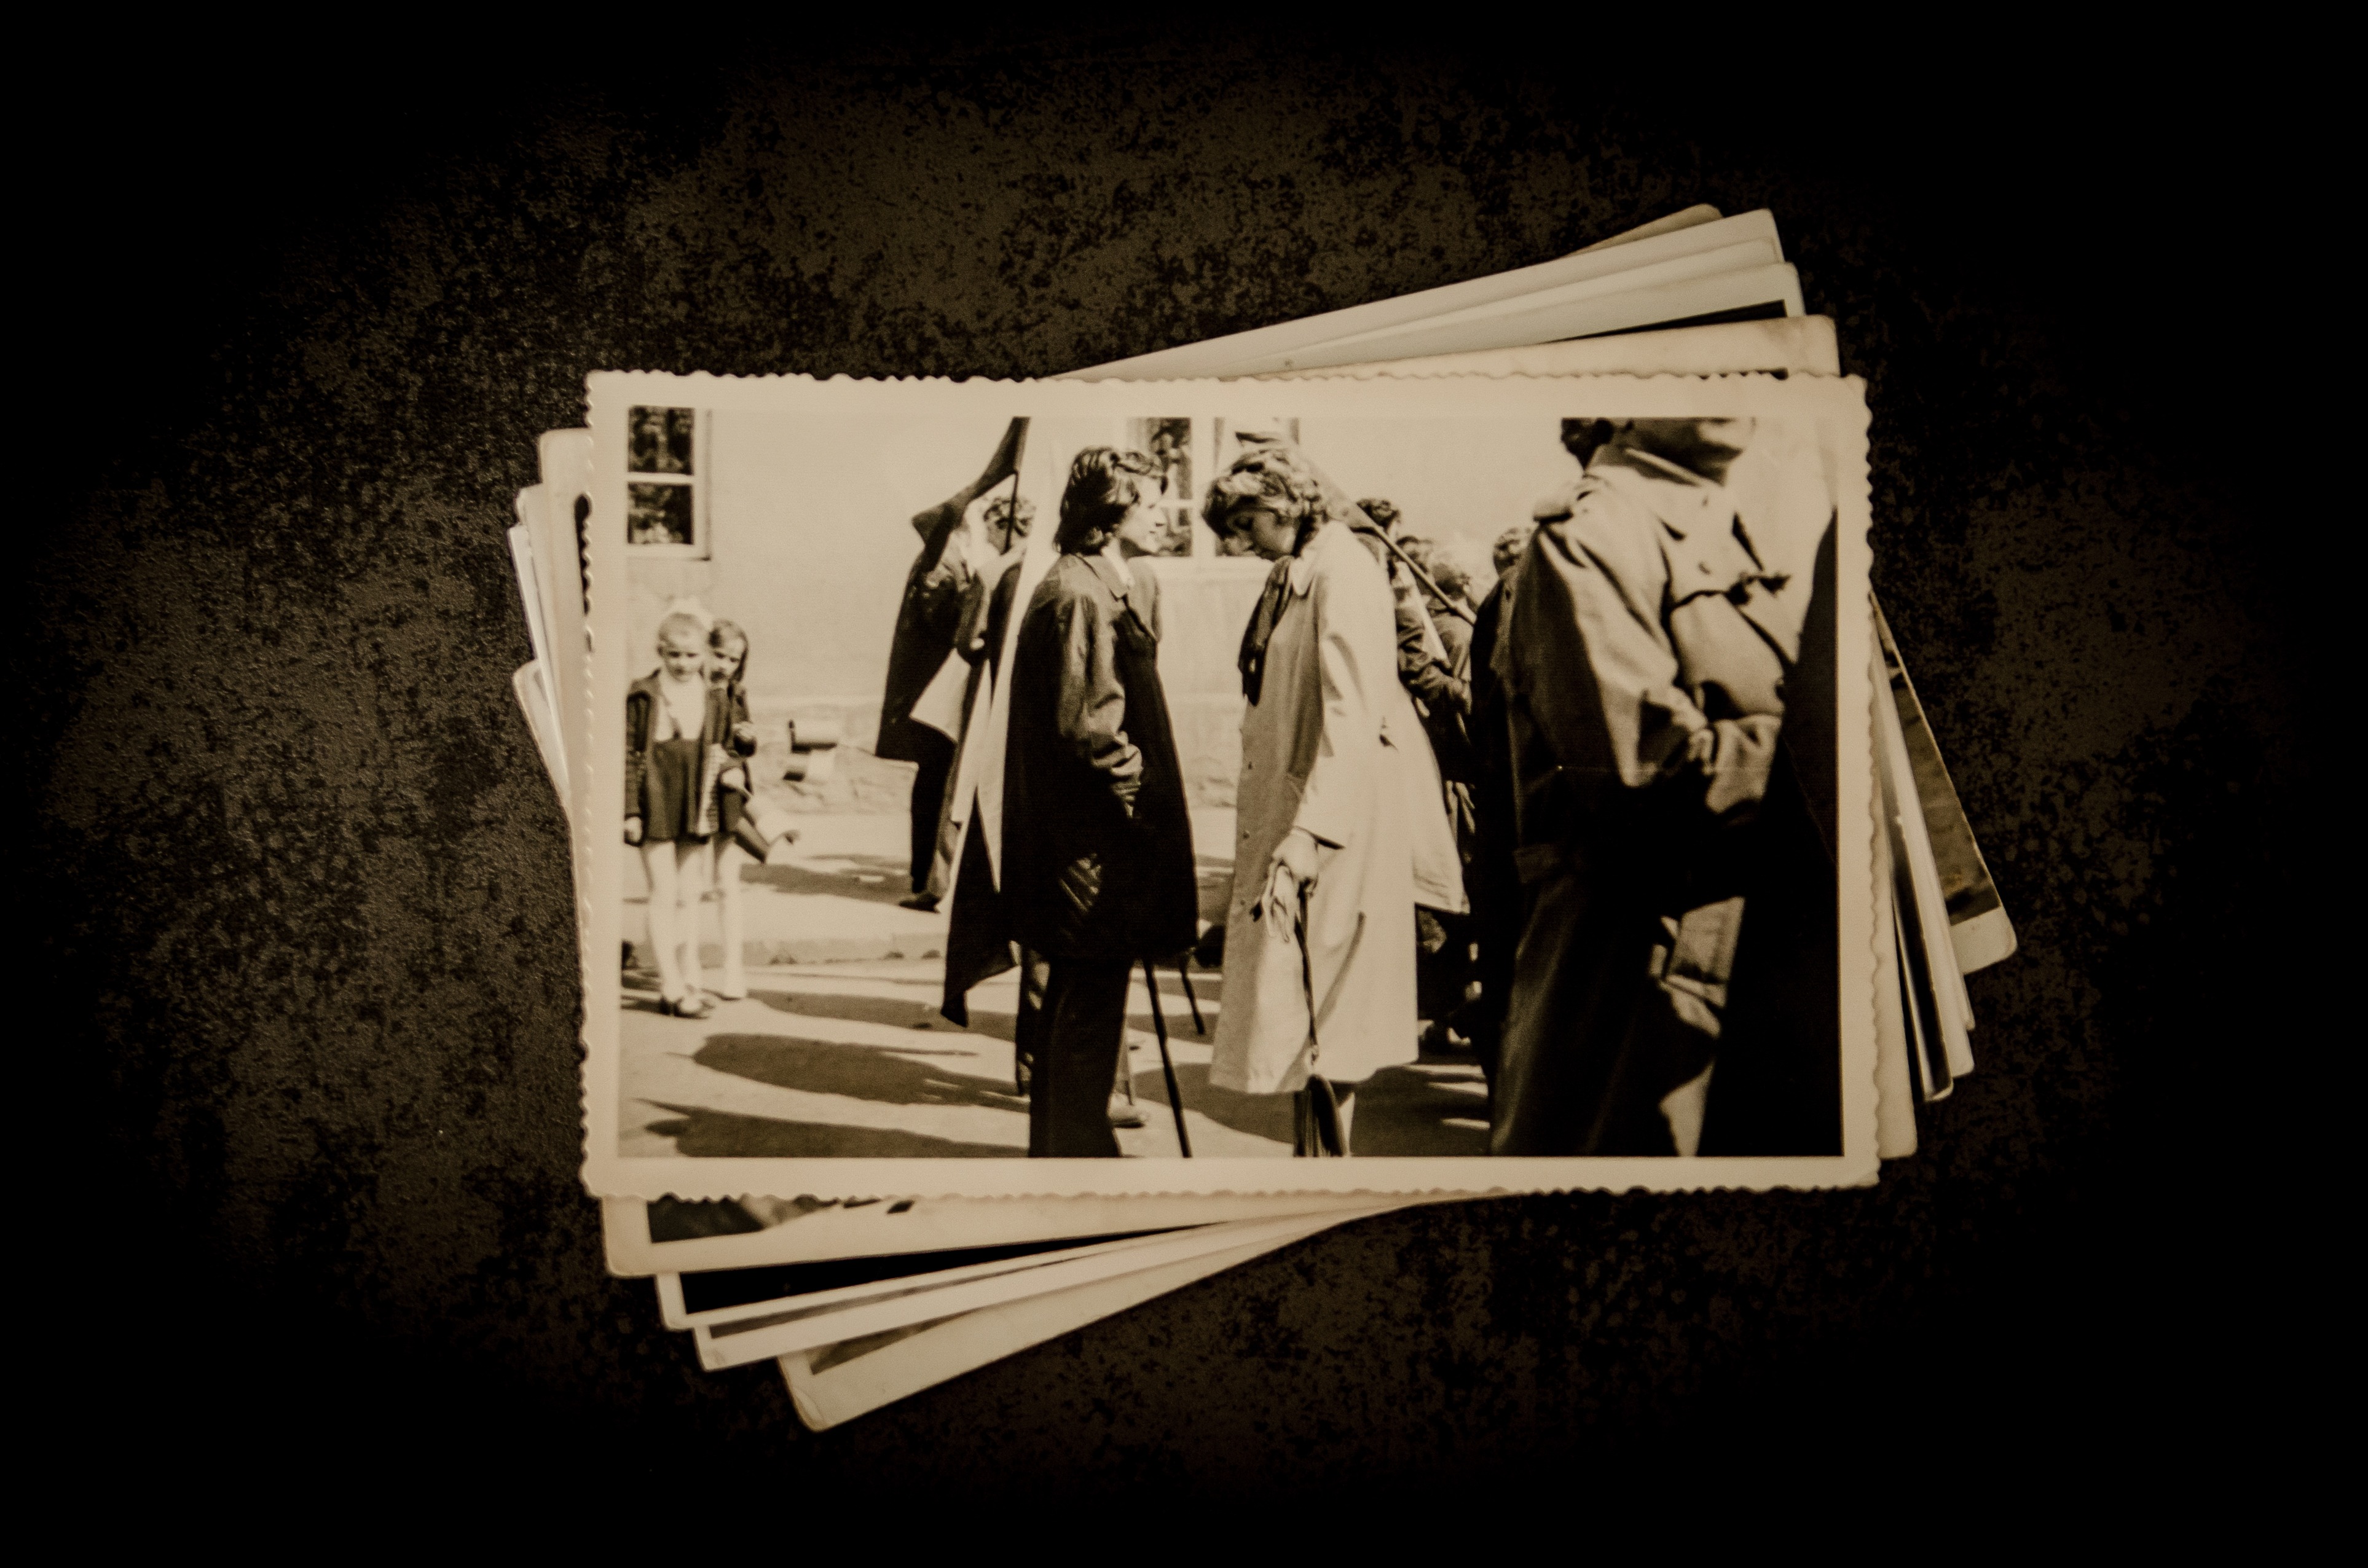
black and white, white, photography, photographer, old, photo, memory, nostalgia, darkness, black, monochrome, photos, art, illustration, photograph, image, souvenir, monochrome photography, album cover